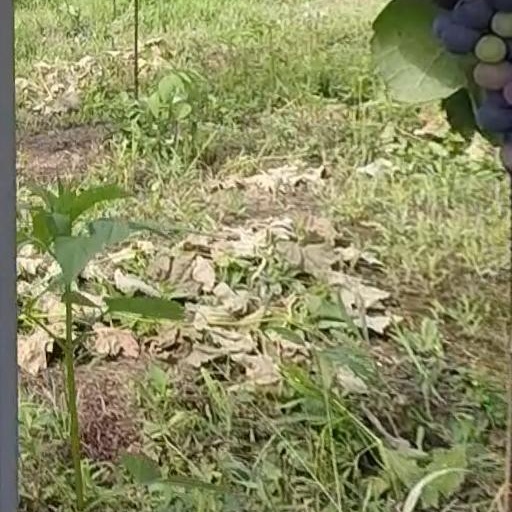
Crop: grape